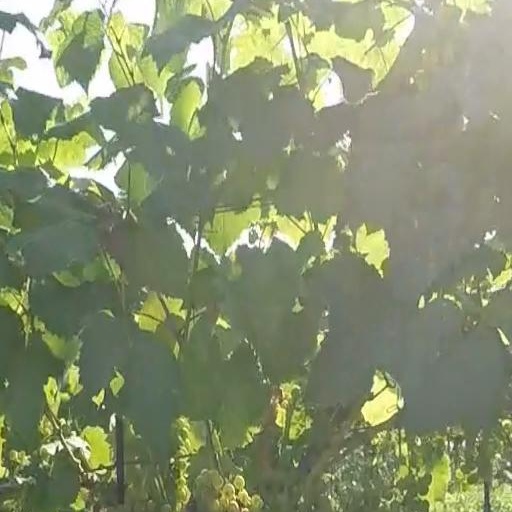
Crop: grape